Douglas MacArthur

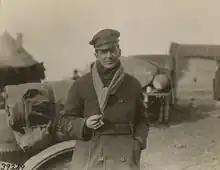
Brigadier General Douglas MacArthur, commanding the 84th Brigade, 42nd Division, standing in front of his staff car, Saint-Juvin, Ardennes, France, 3 November 1918

Upon the recommendation of Menoher, MacArthur was awarded his first "star" when he was promoted to brigadier general on 26 June. At the age of just thirty-eight, this made him, at the time, the youngest general in the AEF. This would remain the case until October when two other men, Lesley J. McNair and Pelham D. Glassford, both being thirty-five, also received promotion to brigadier generals.